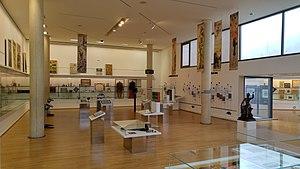
Péronne est une commune française du département de la Somme, en région Hauts-de-France.